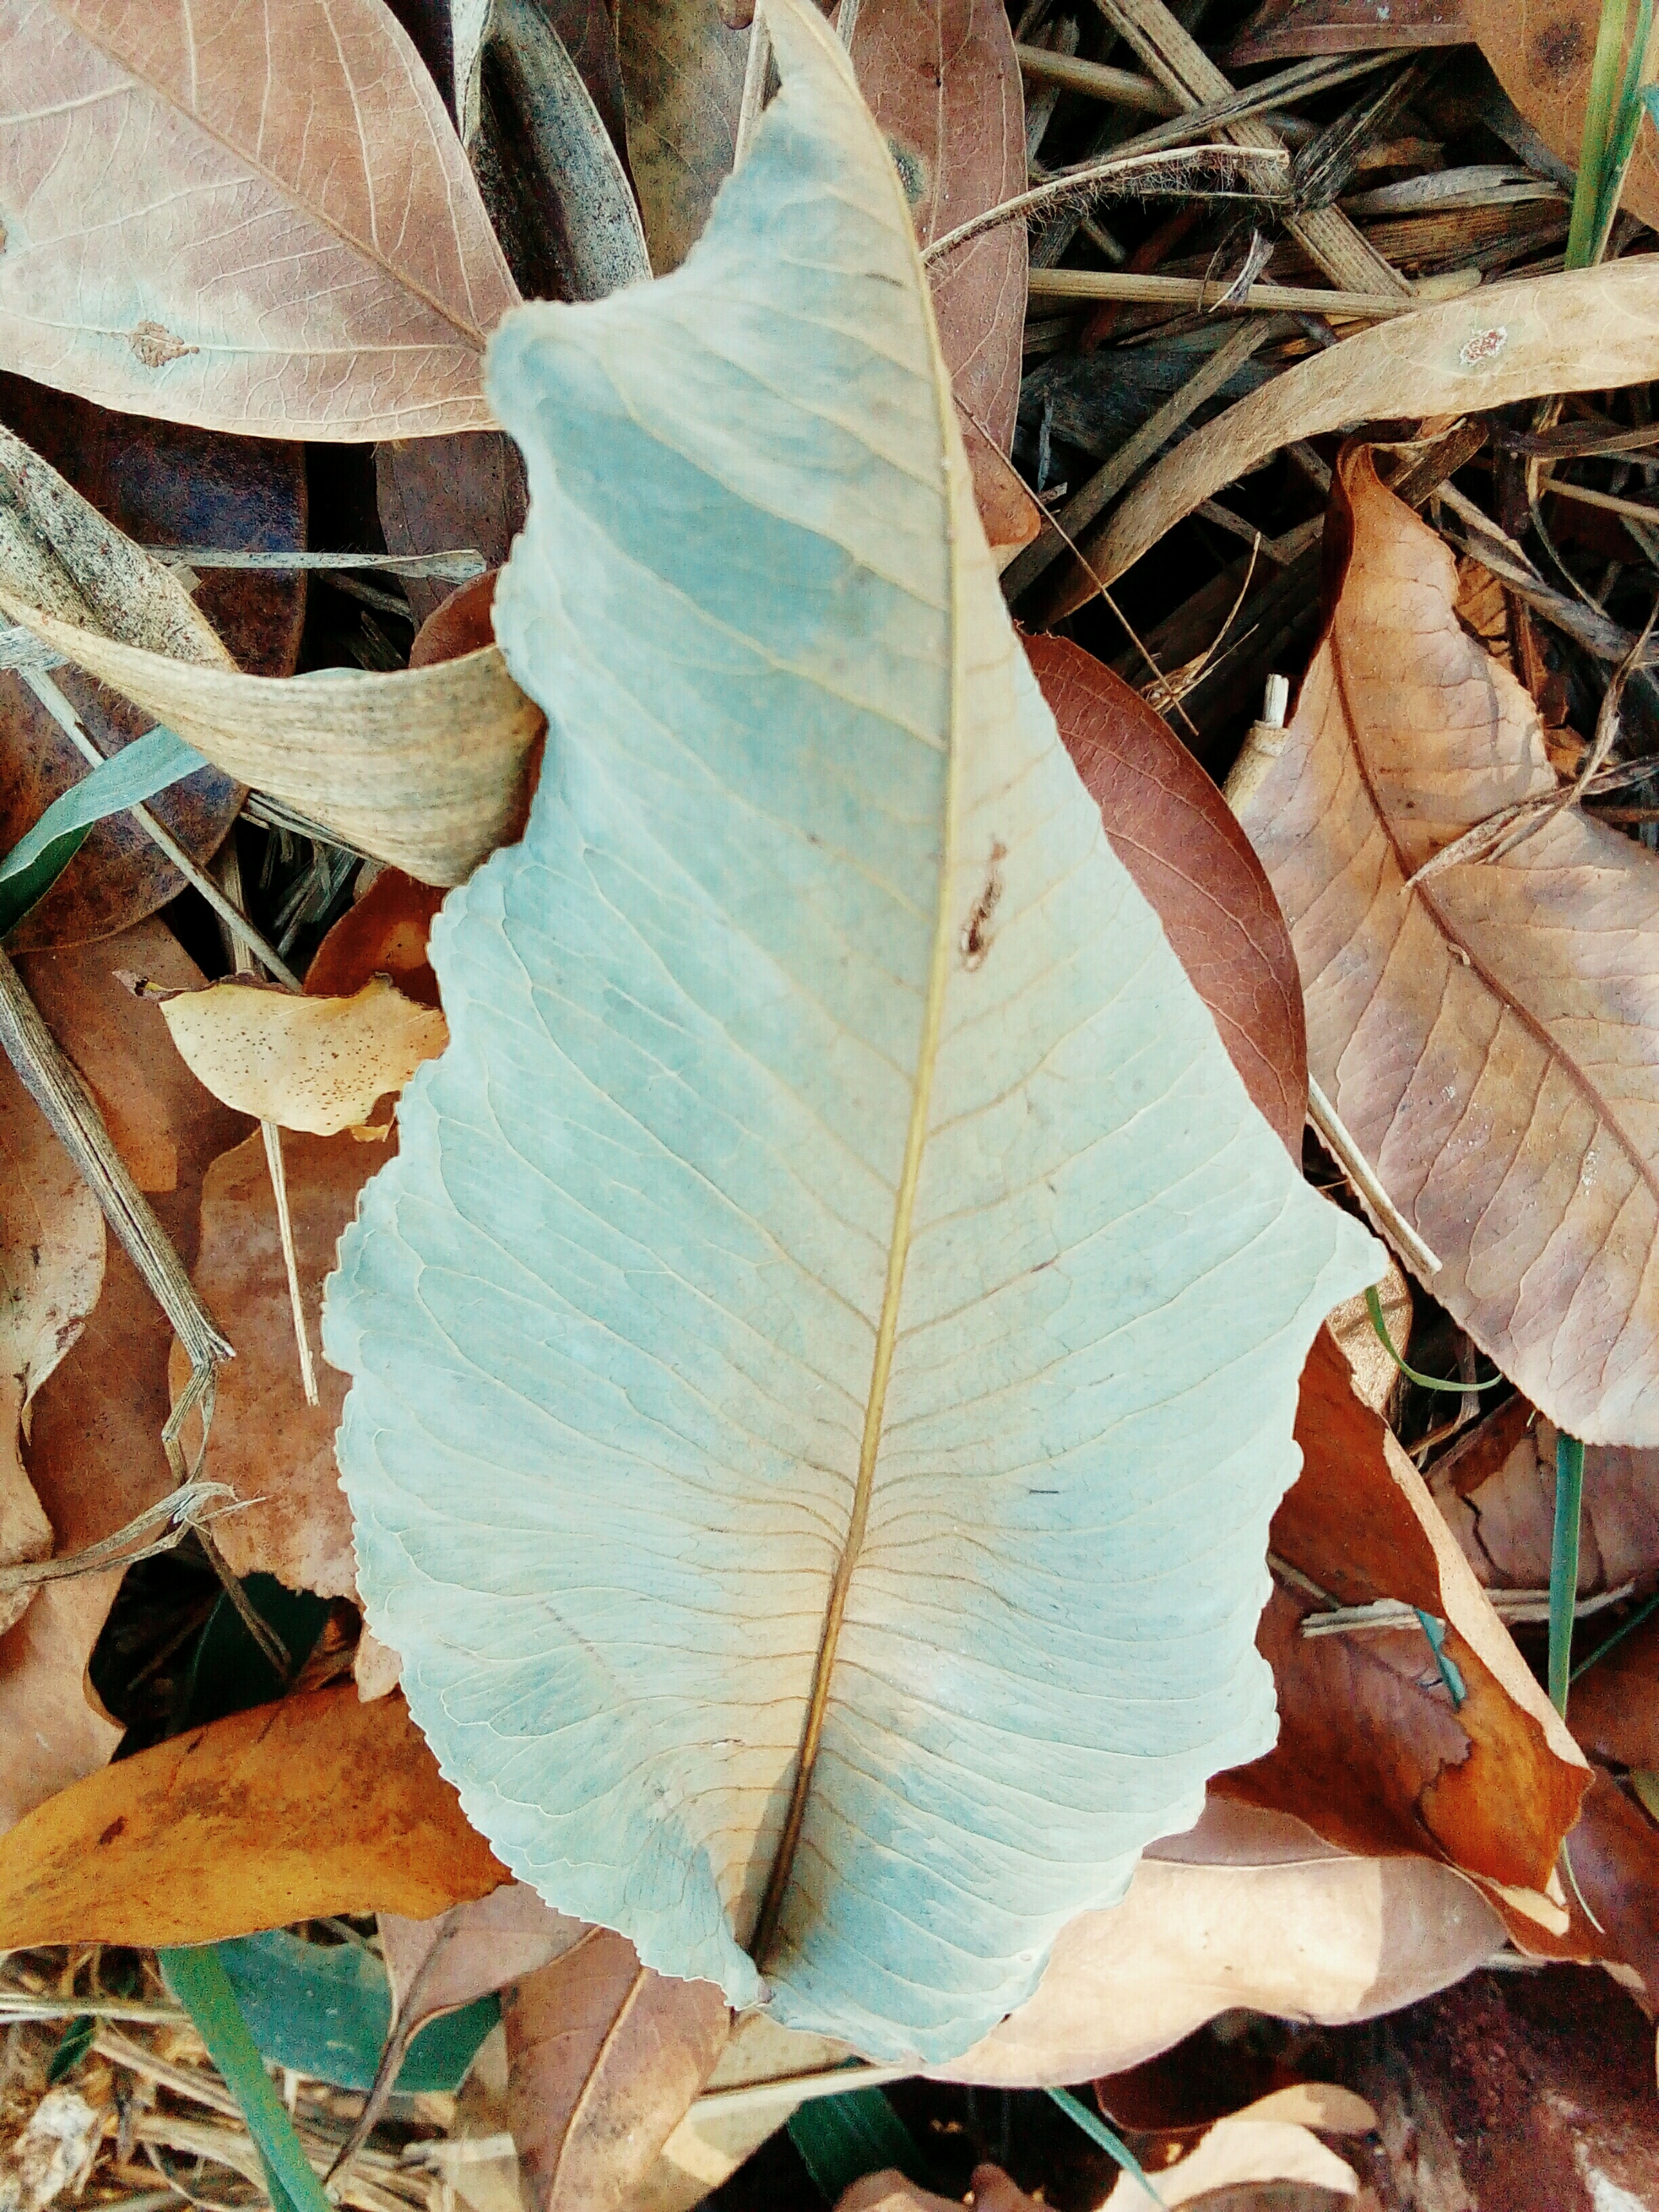
light, leaf, nature, ground, zoom, macro, flora, plant